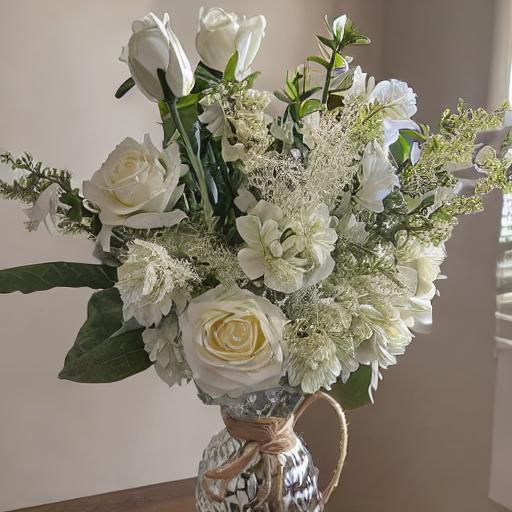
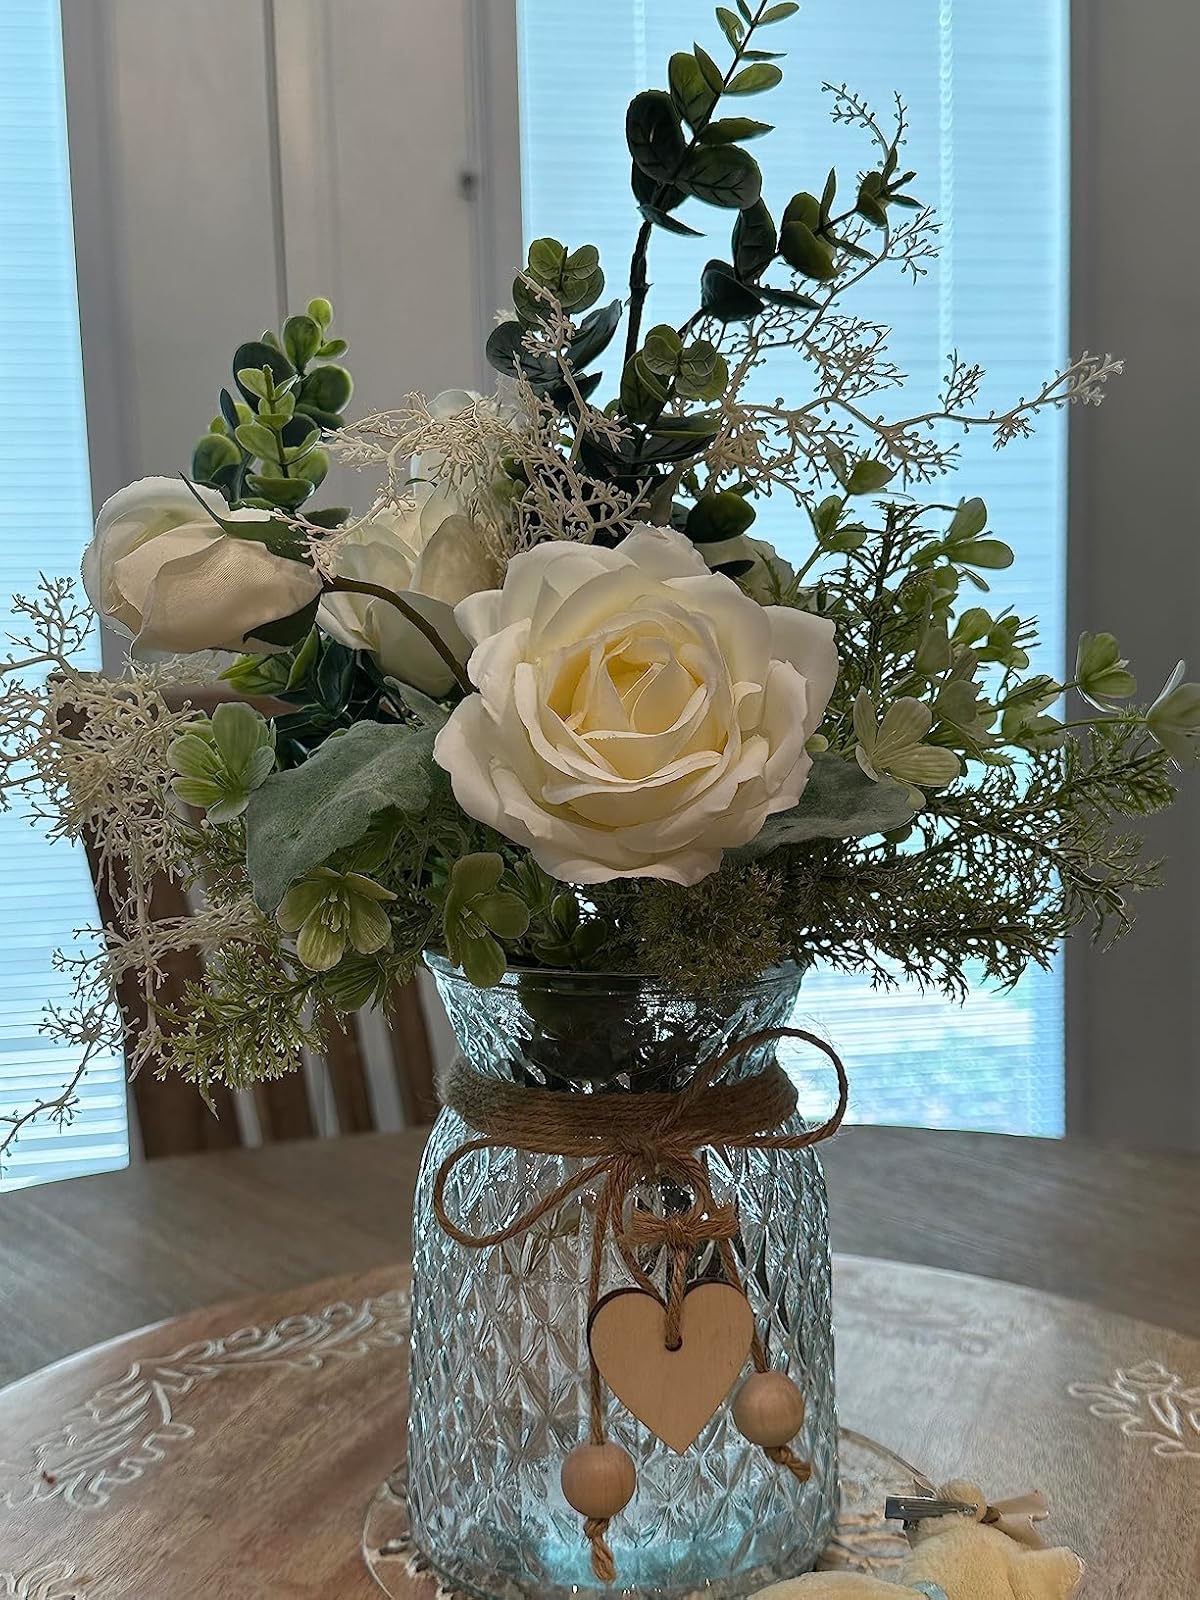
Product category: vase
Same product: no